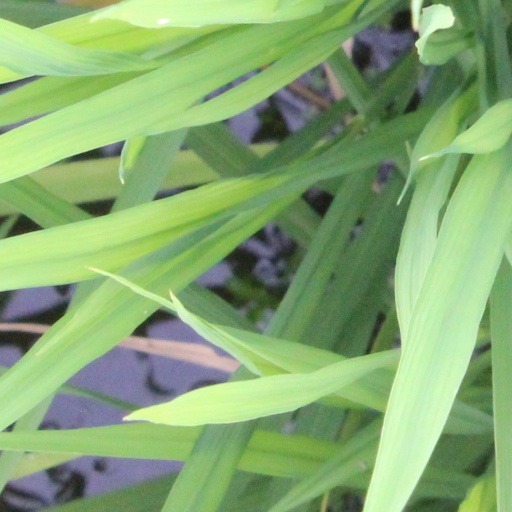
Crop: rice